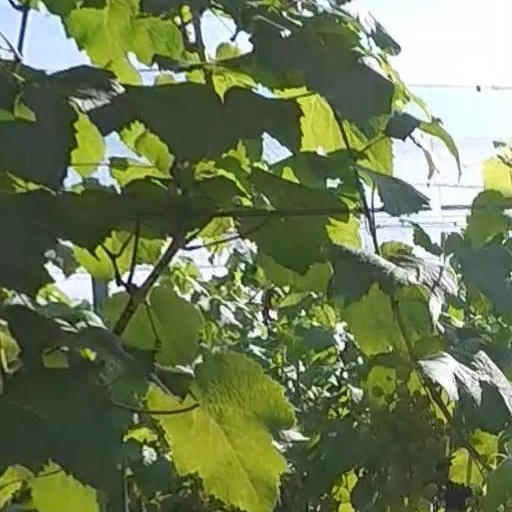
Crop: grape